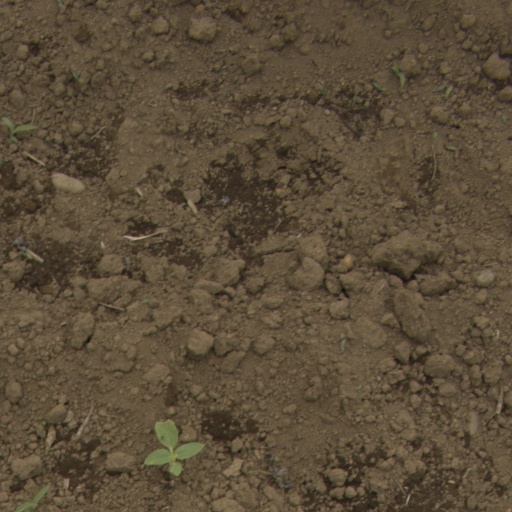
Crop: Jerusalem artichoke